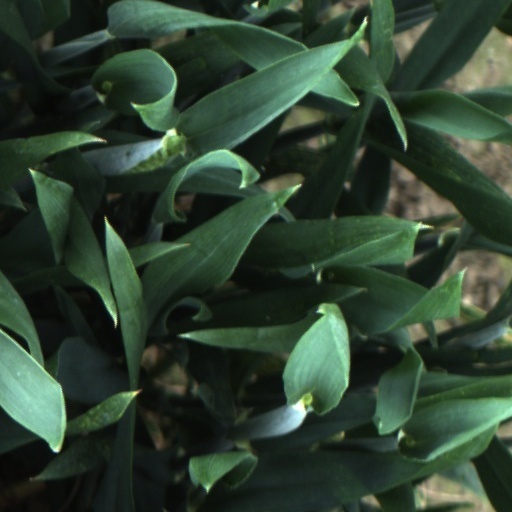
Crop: wheat